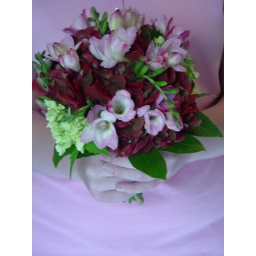
Kim's attendant carried a bouquet of red hydrangea, green vibernum, pink freesia and lemon leaves around the edges.